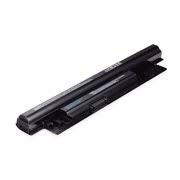
Waste category: battery